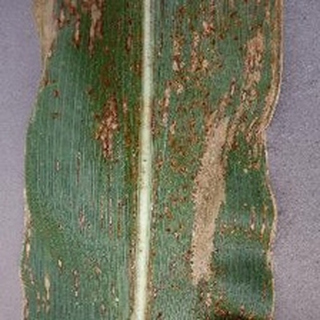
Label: corn_northern_leaf_blight